Archibald McCall (1734–1814)

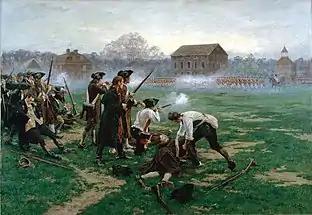
William Barnes Wollen, "The Battle of Lexington", Lexington Battle Green, April 19, 1775.

The American Revolutionary War began on April 19, 1775 (with the shot heard round the world of the Battles of Lexington and Concord). McCall was suspected of supplying Virginia's royal governor Lord Dunmore's troops with food. He was exonerated of the charge that he joined Lord Dunmore by the Essex Committee of Safety in 1775.